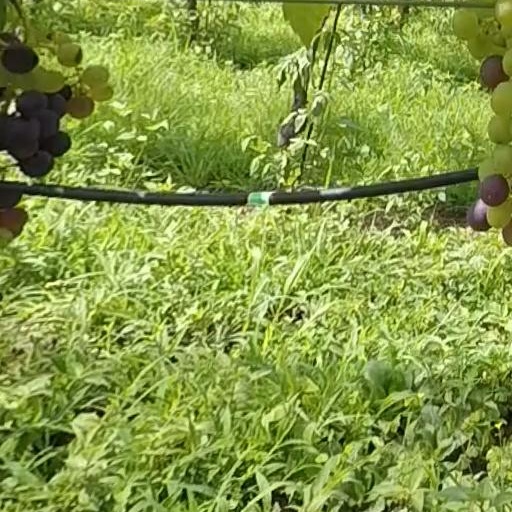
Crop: grape